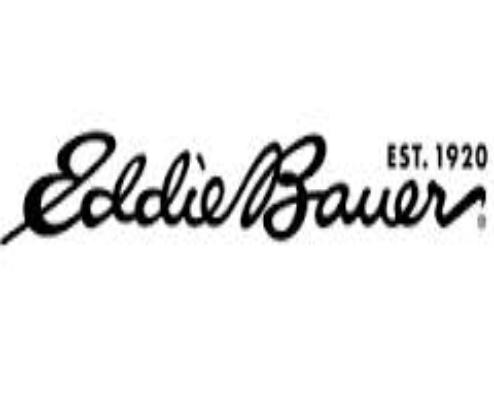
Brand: Eddie Bauer
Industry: Clothes